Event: Nepal Earthquake
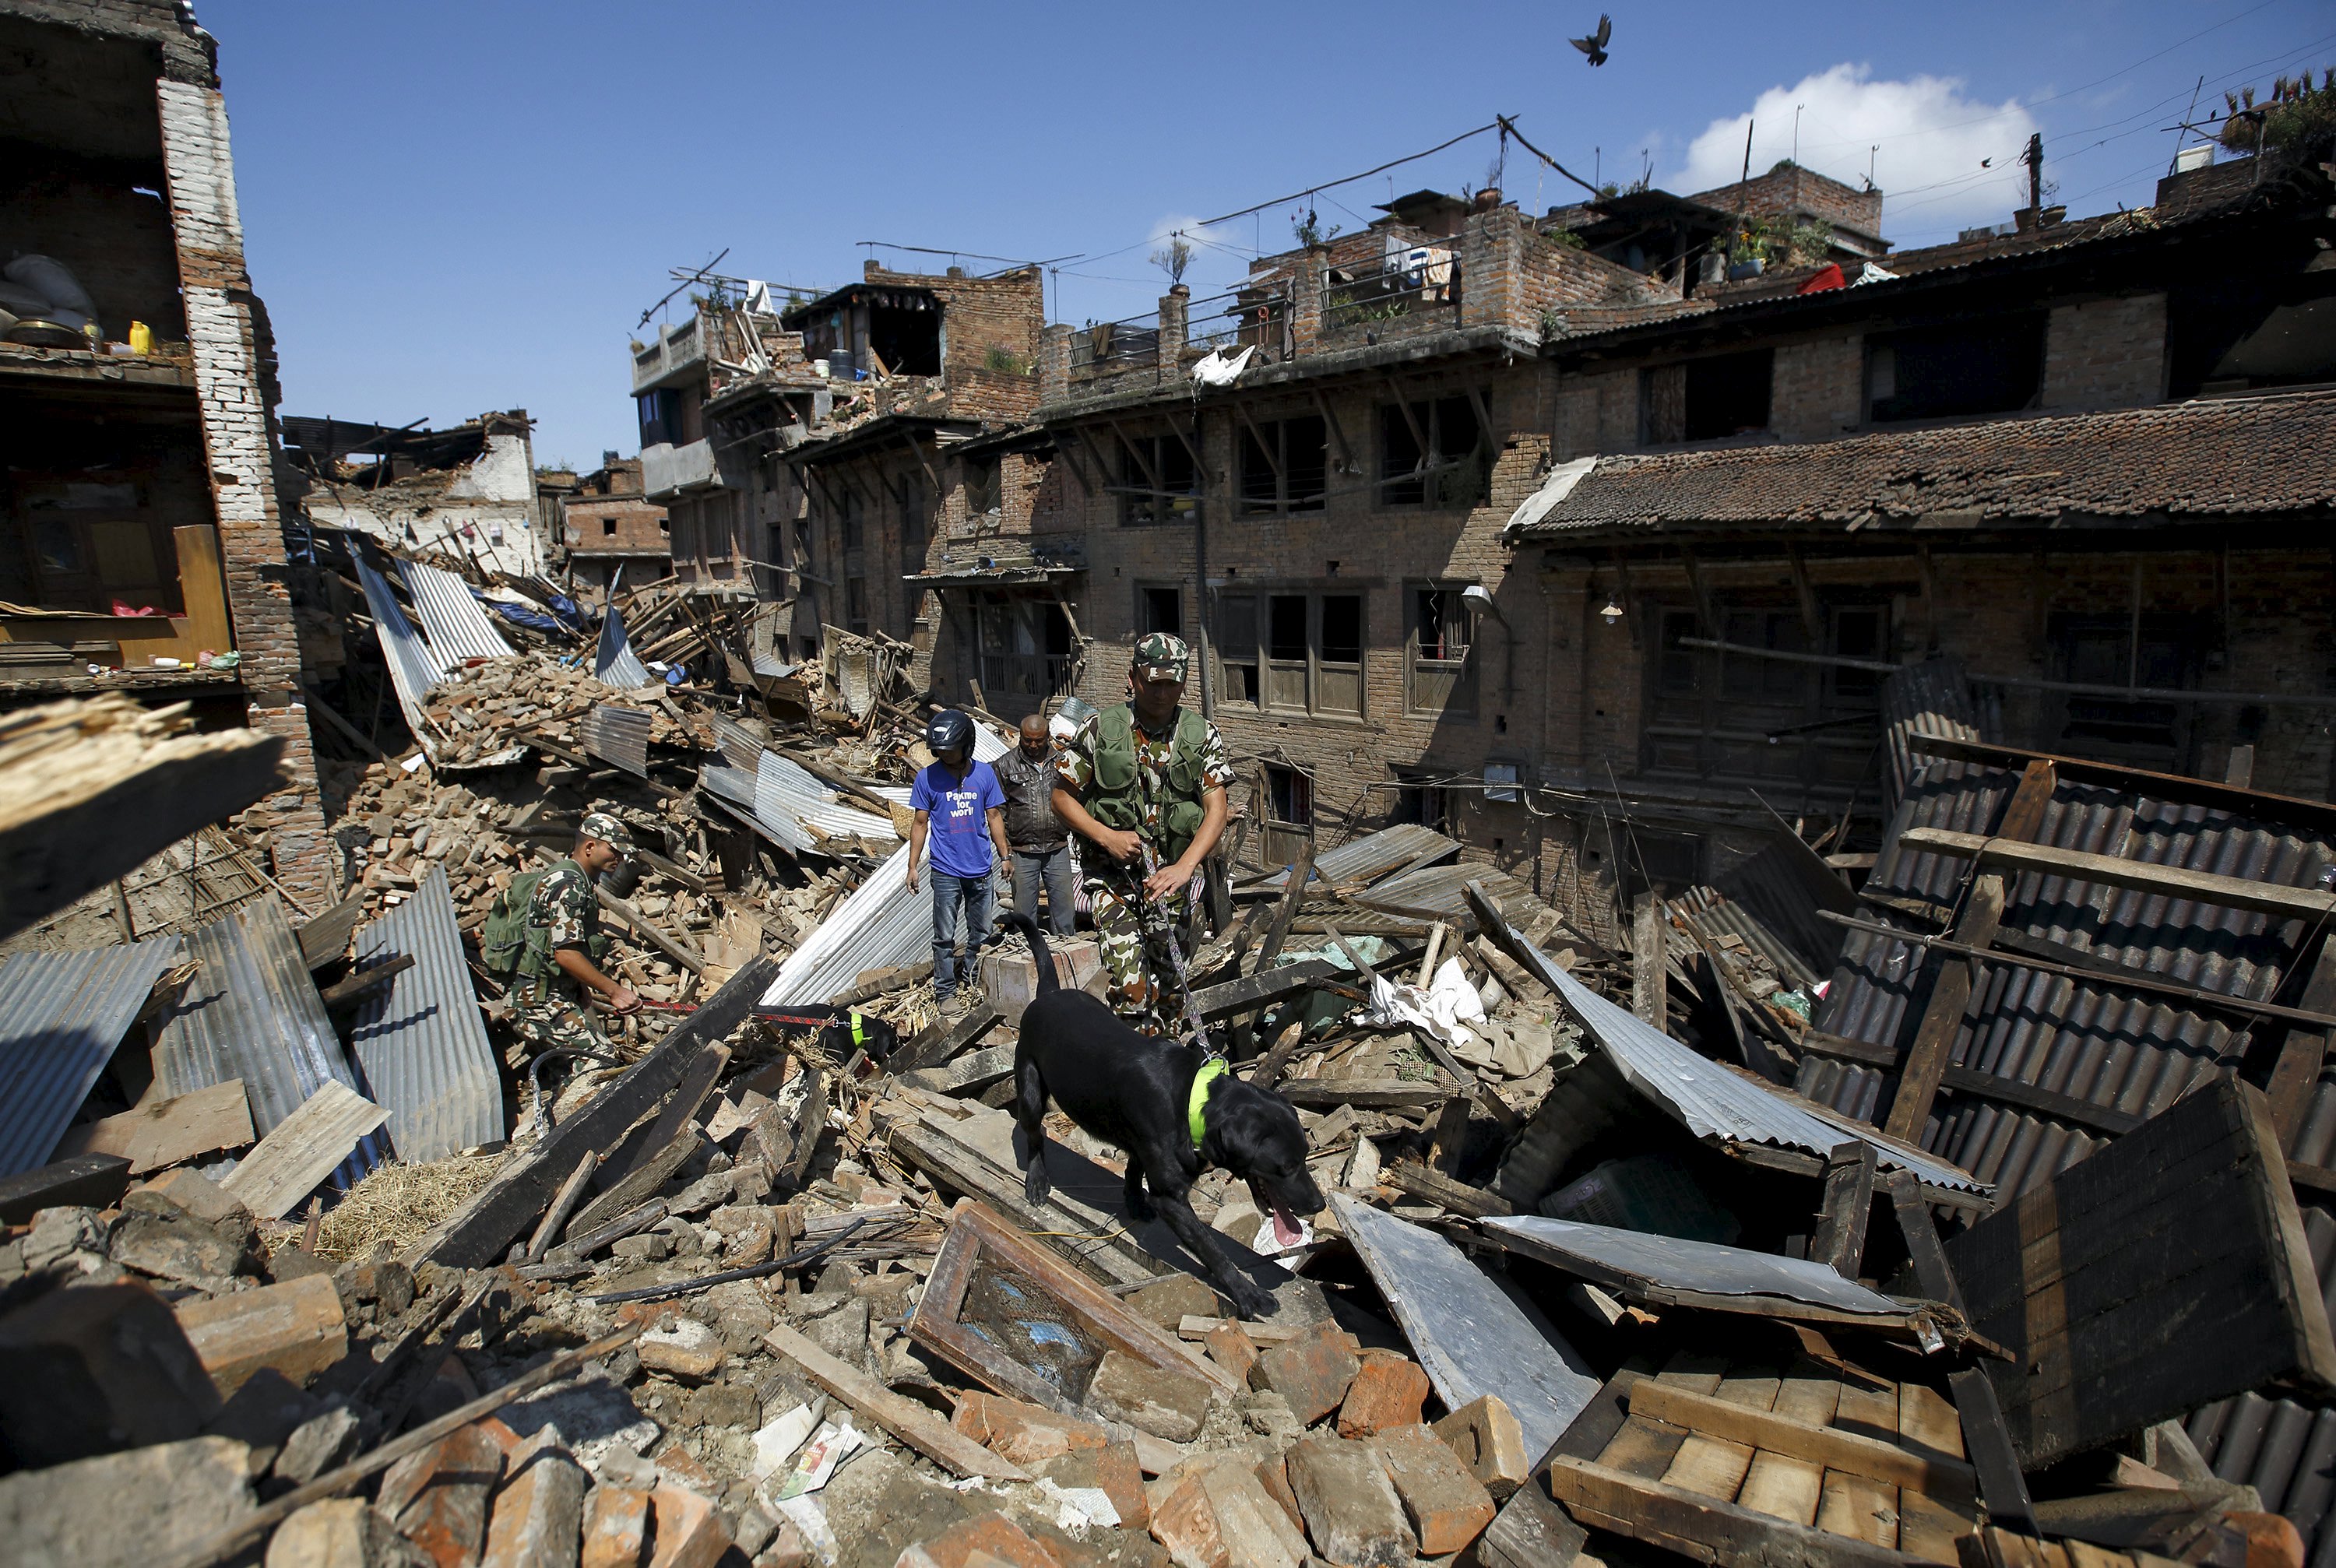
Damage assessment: damage